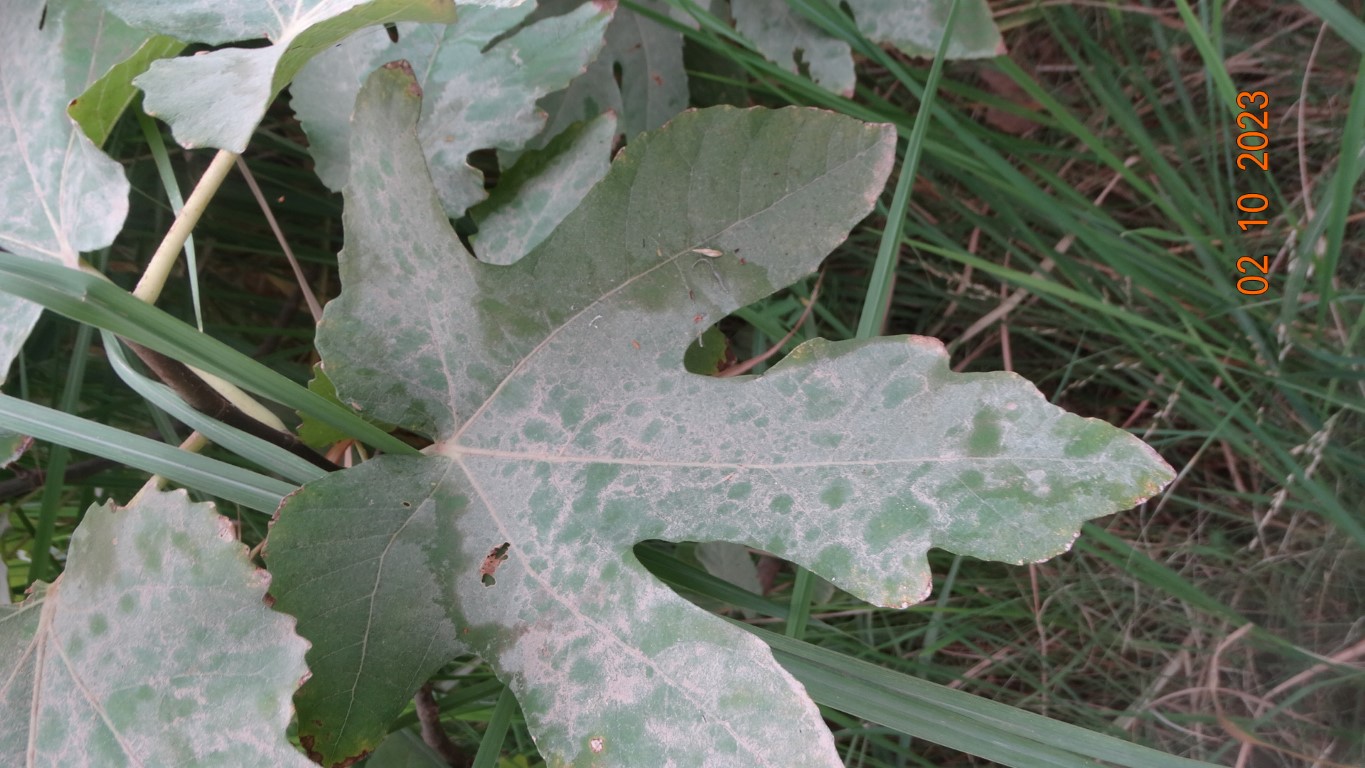
Label: healthy